Halstead Dorey

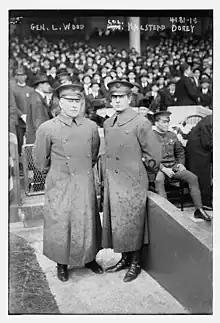
Leonard Wood and Halstead Dorey at a New York Yankees game in 1917

He graduated with Bachelor of Science degree in June 1897 and was commissioned a second lieutenant in the infantry. Dorey was subsequently assigned to the 23rd Infantry Regiment at Fort Brown, Texas, and remained there until he was transferred to the 4th Infantry Regiment.